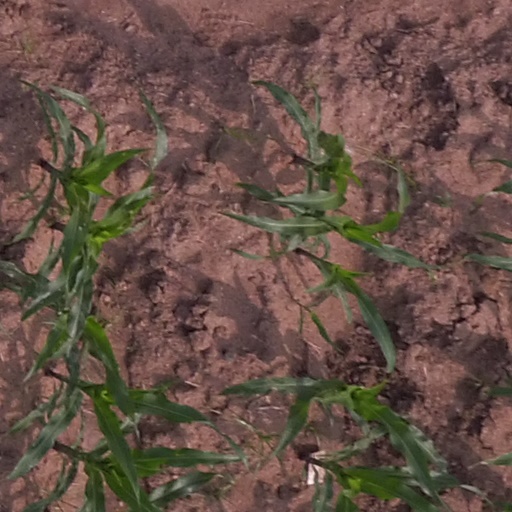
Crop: maize; corn